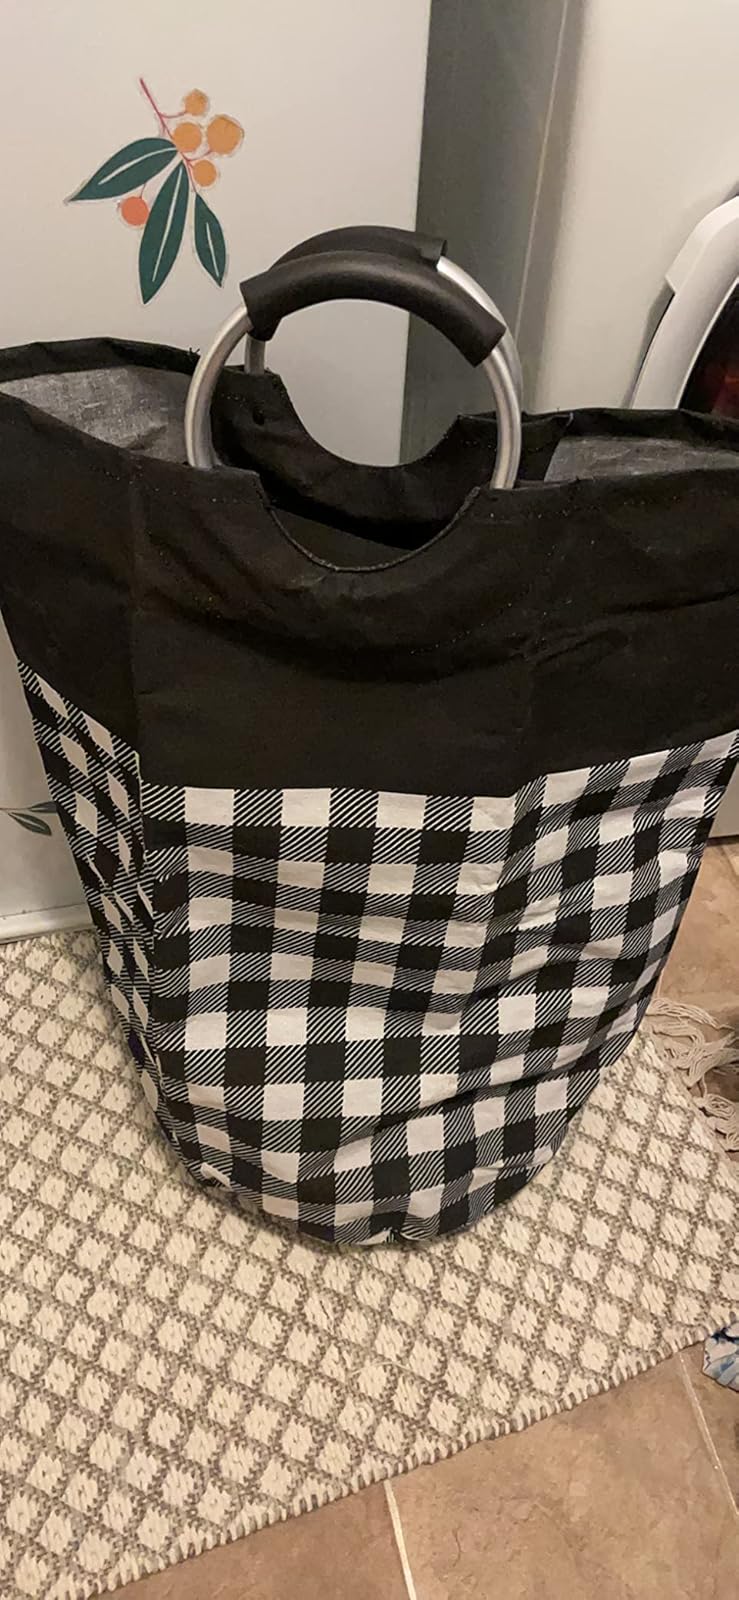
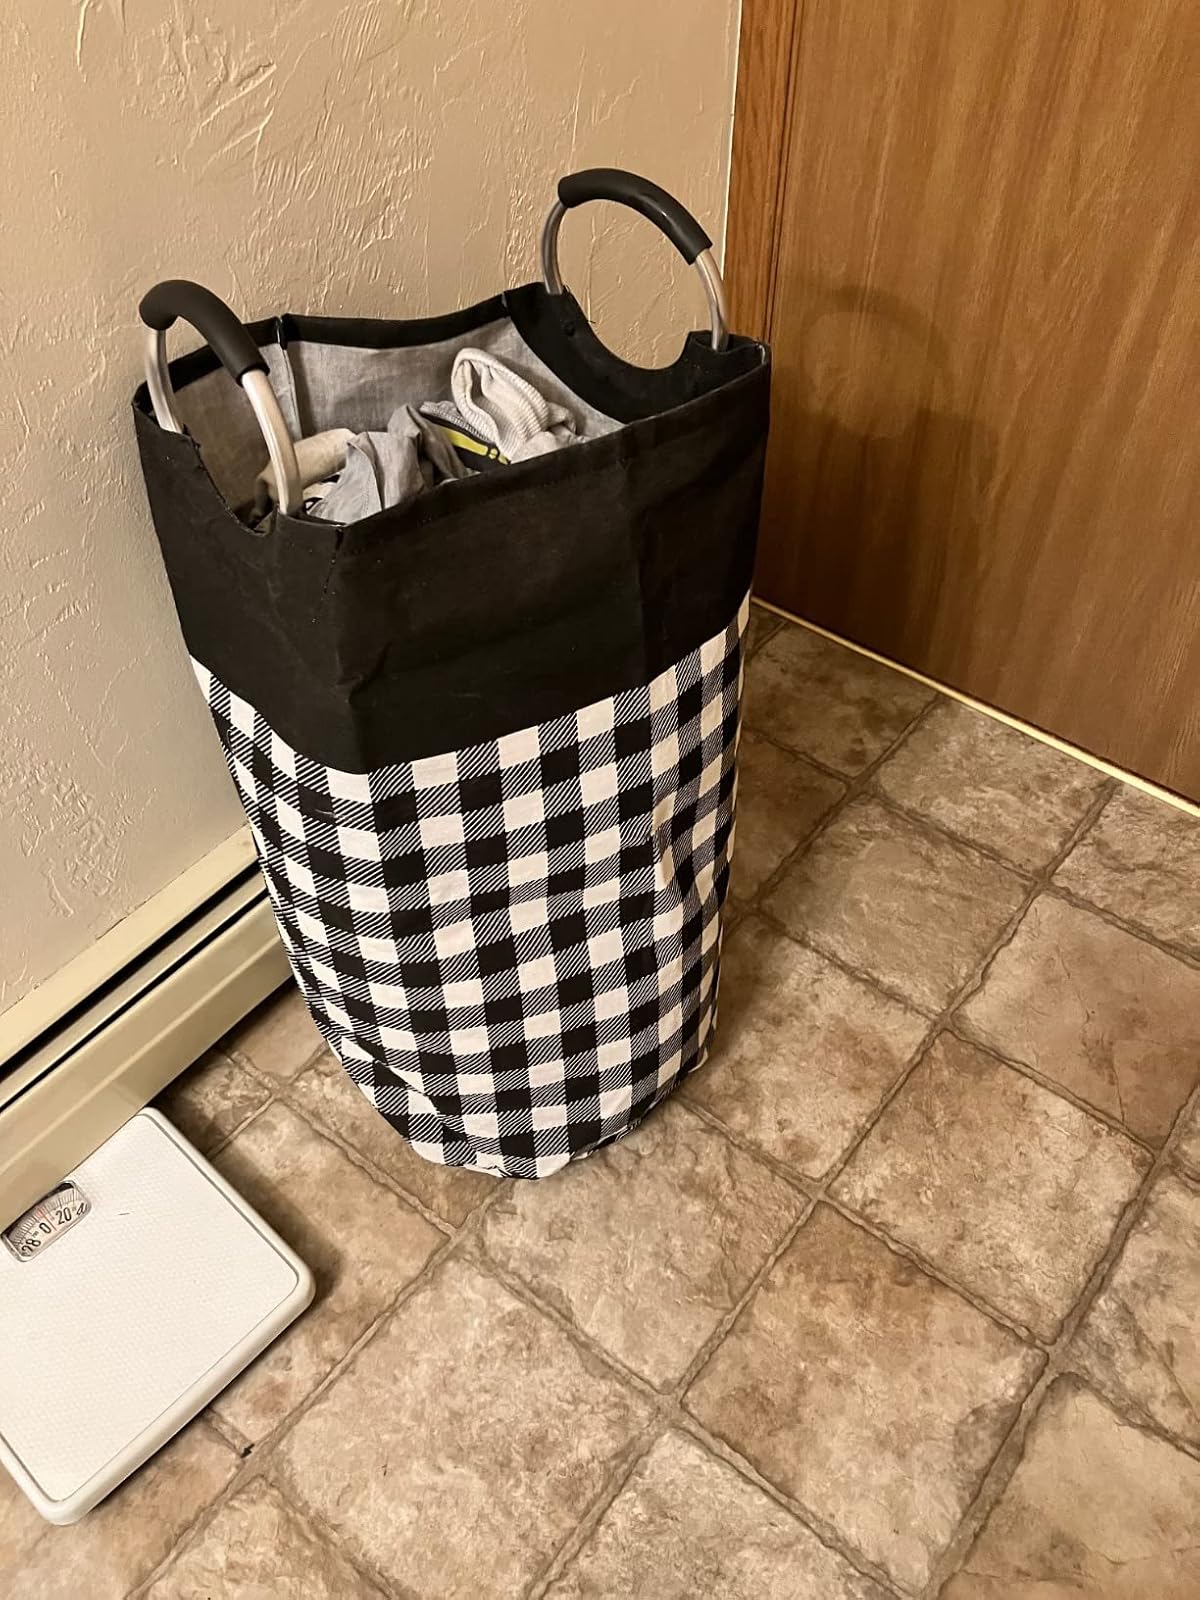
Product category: items_hamper
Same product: yes